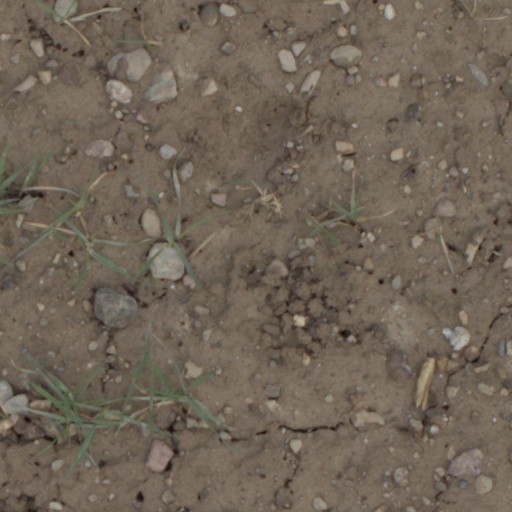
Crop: wheat